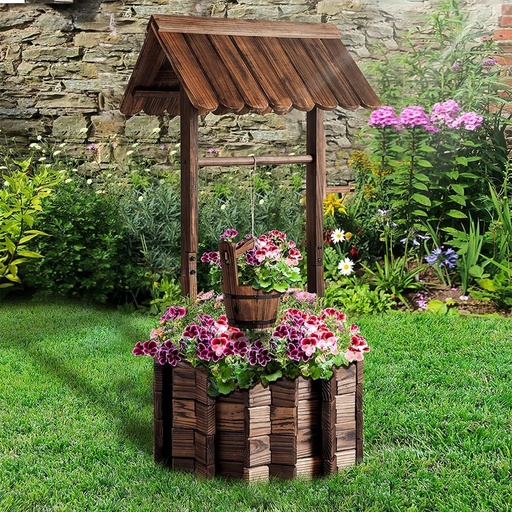
Wooden Fountain Planter with Hanging Buckets Brown Wood
Item Name: Wooden Fountain Planter with Hanging Buckets Brown Wood Description: Color : Brown Material : Wood Product Size : 22.0 In. W X 46.3 In. H X 22.0 In. D Assembly : Assembly Required Wooden Fountain Planter With Hanging Buckets Brown Wood | Material : Wood. Assembly : Assembly Required | Product Size: 22.0 In. W X 46.3 In. H X 22.0 In. D.
Category: Home & Garden > Decor > Fountains & Ponds > Fountains & Waterfalls > Fountains